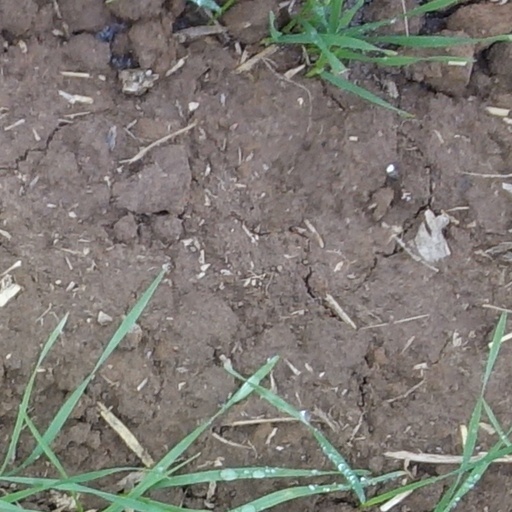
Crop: wheat